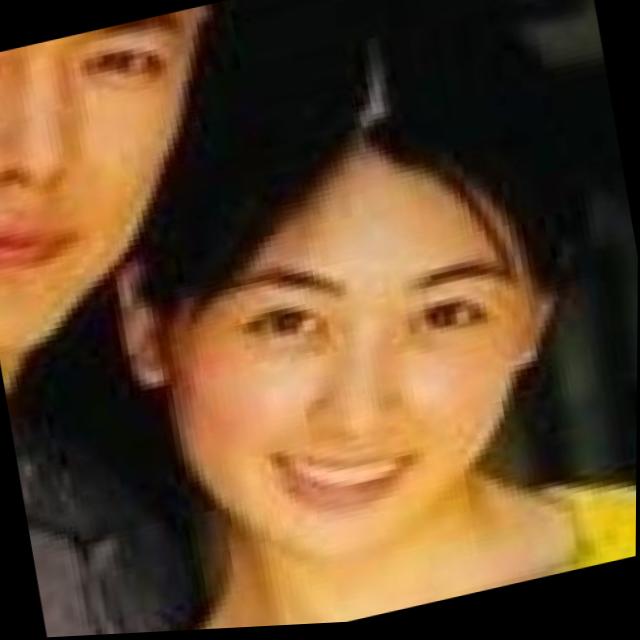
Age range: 21-44